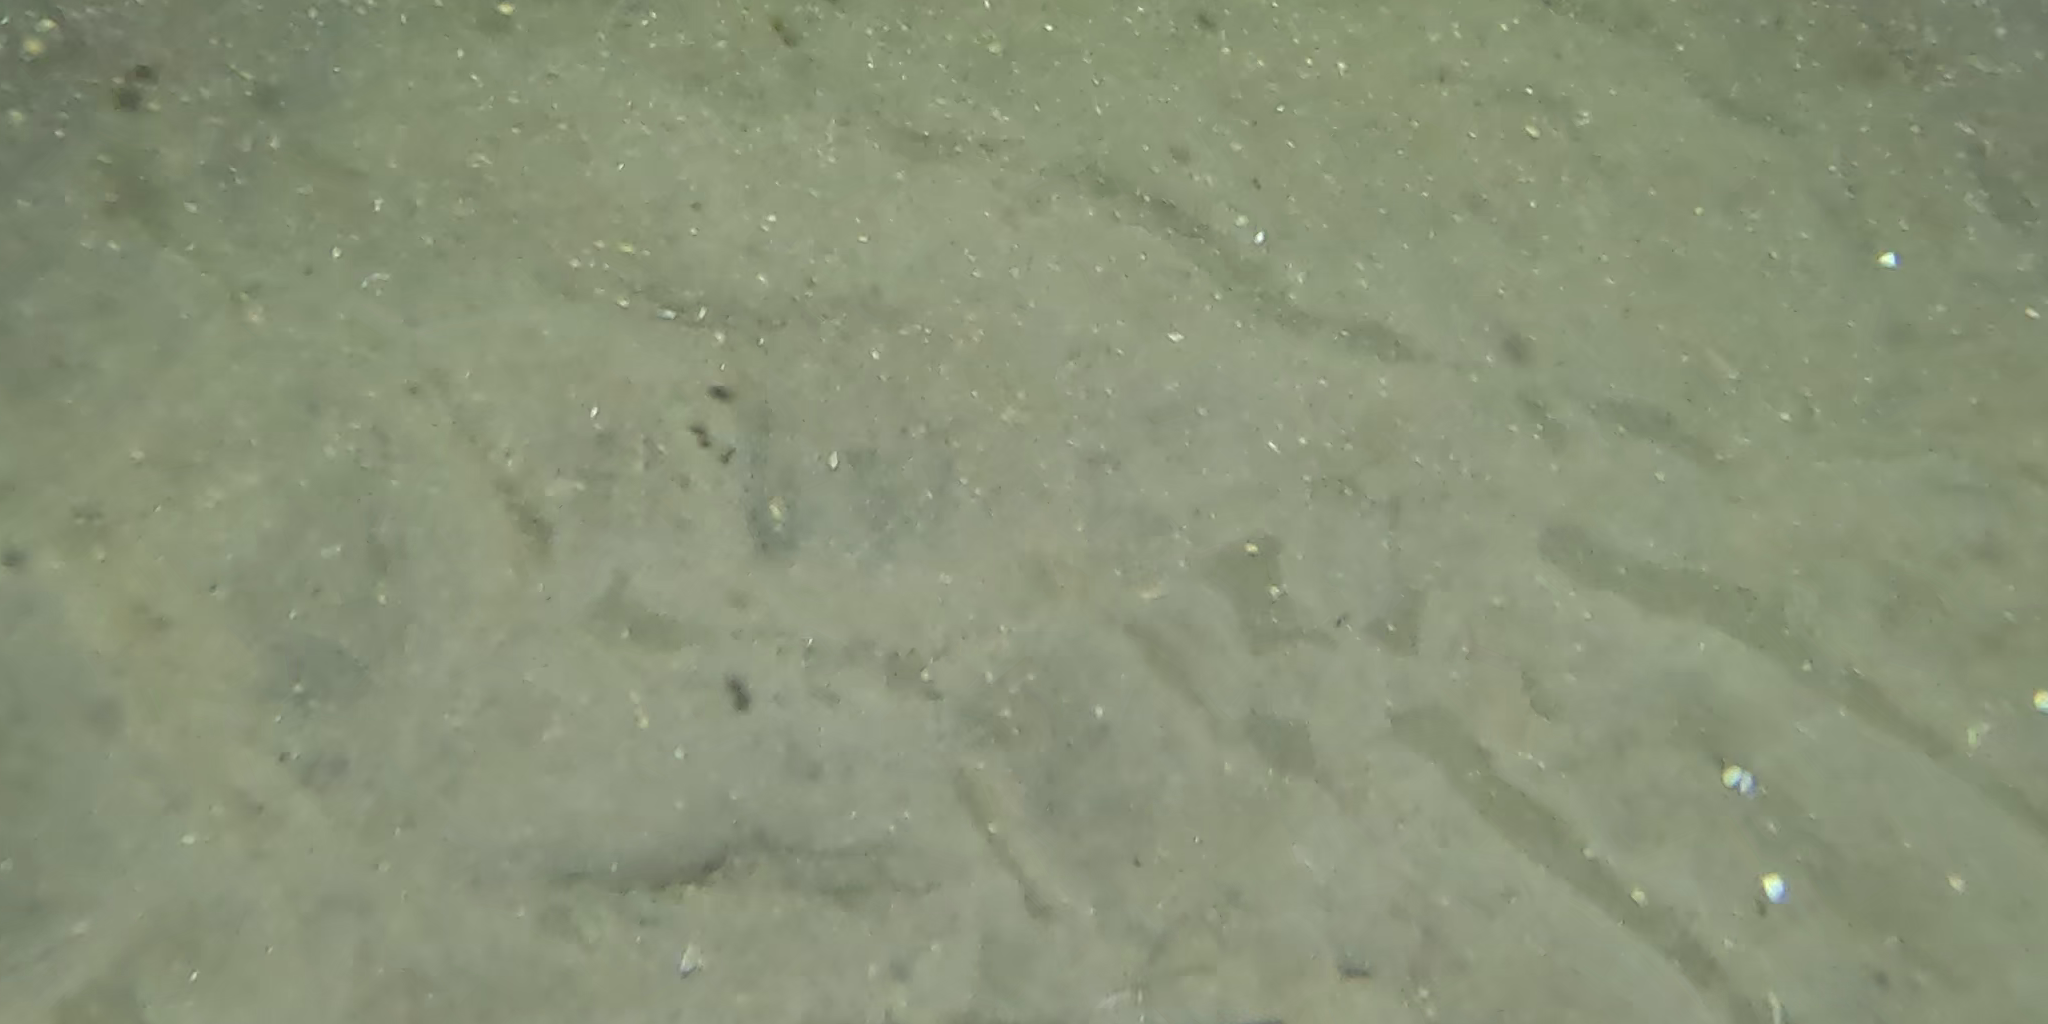
Seabed habitat: sand